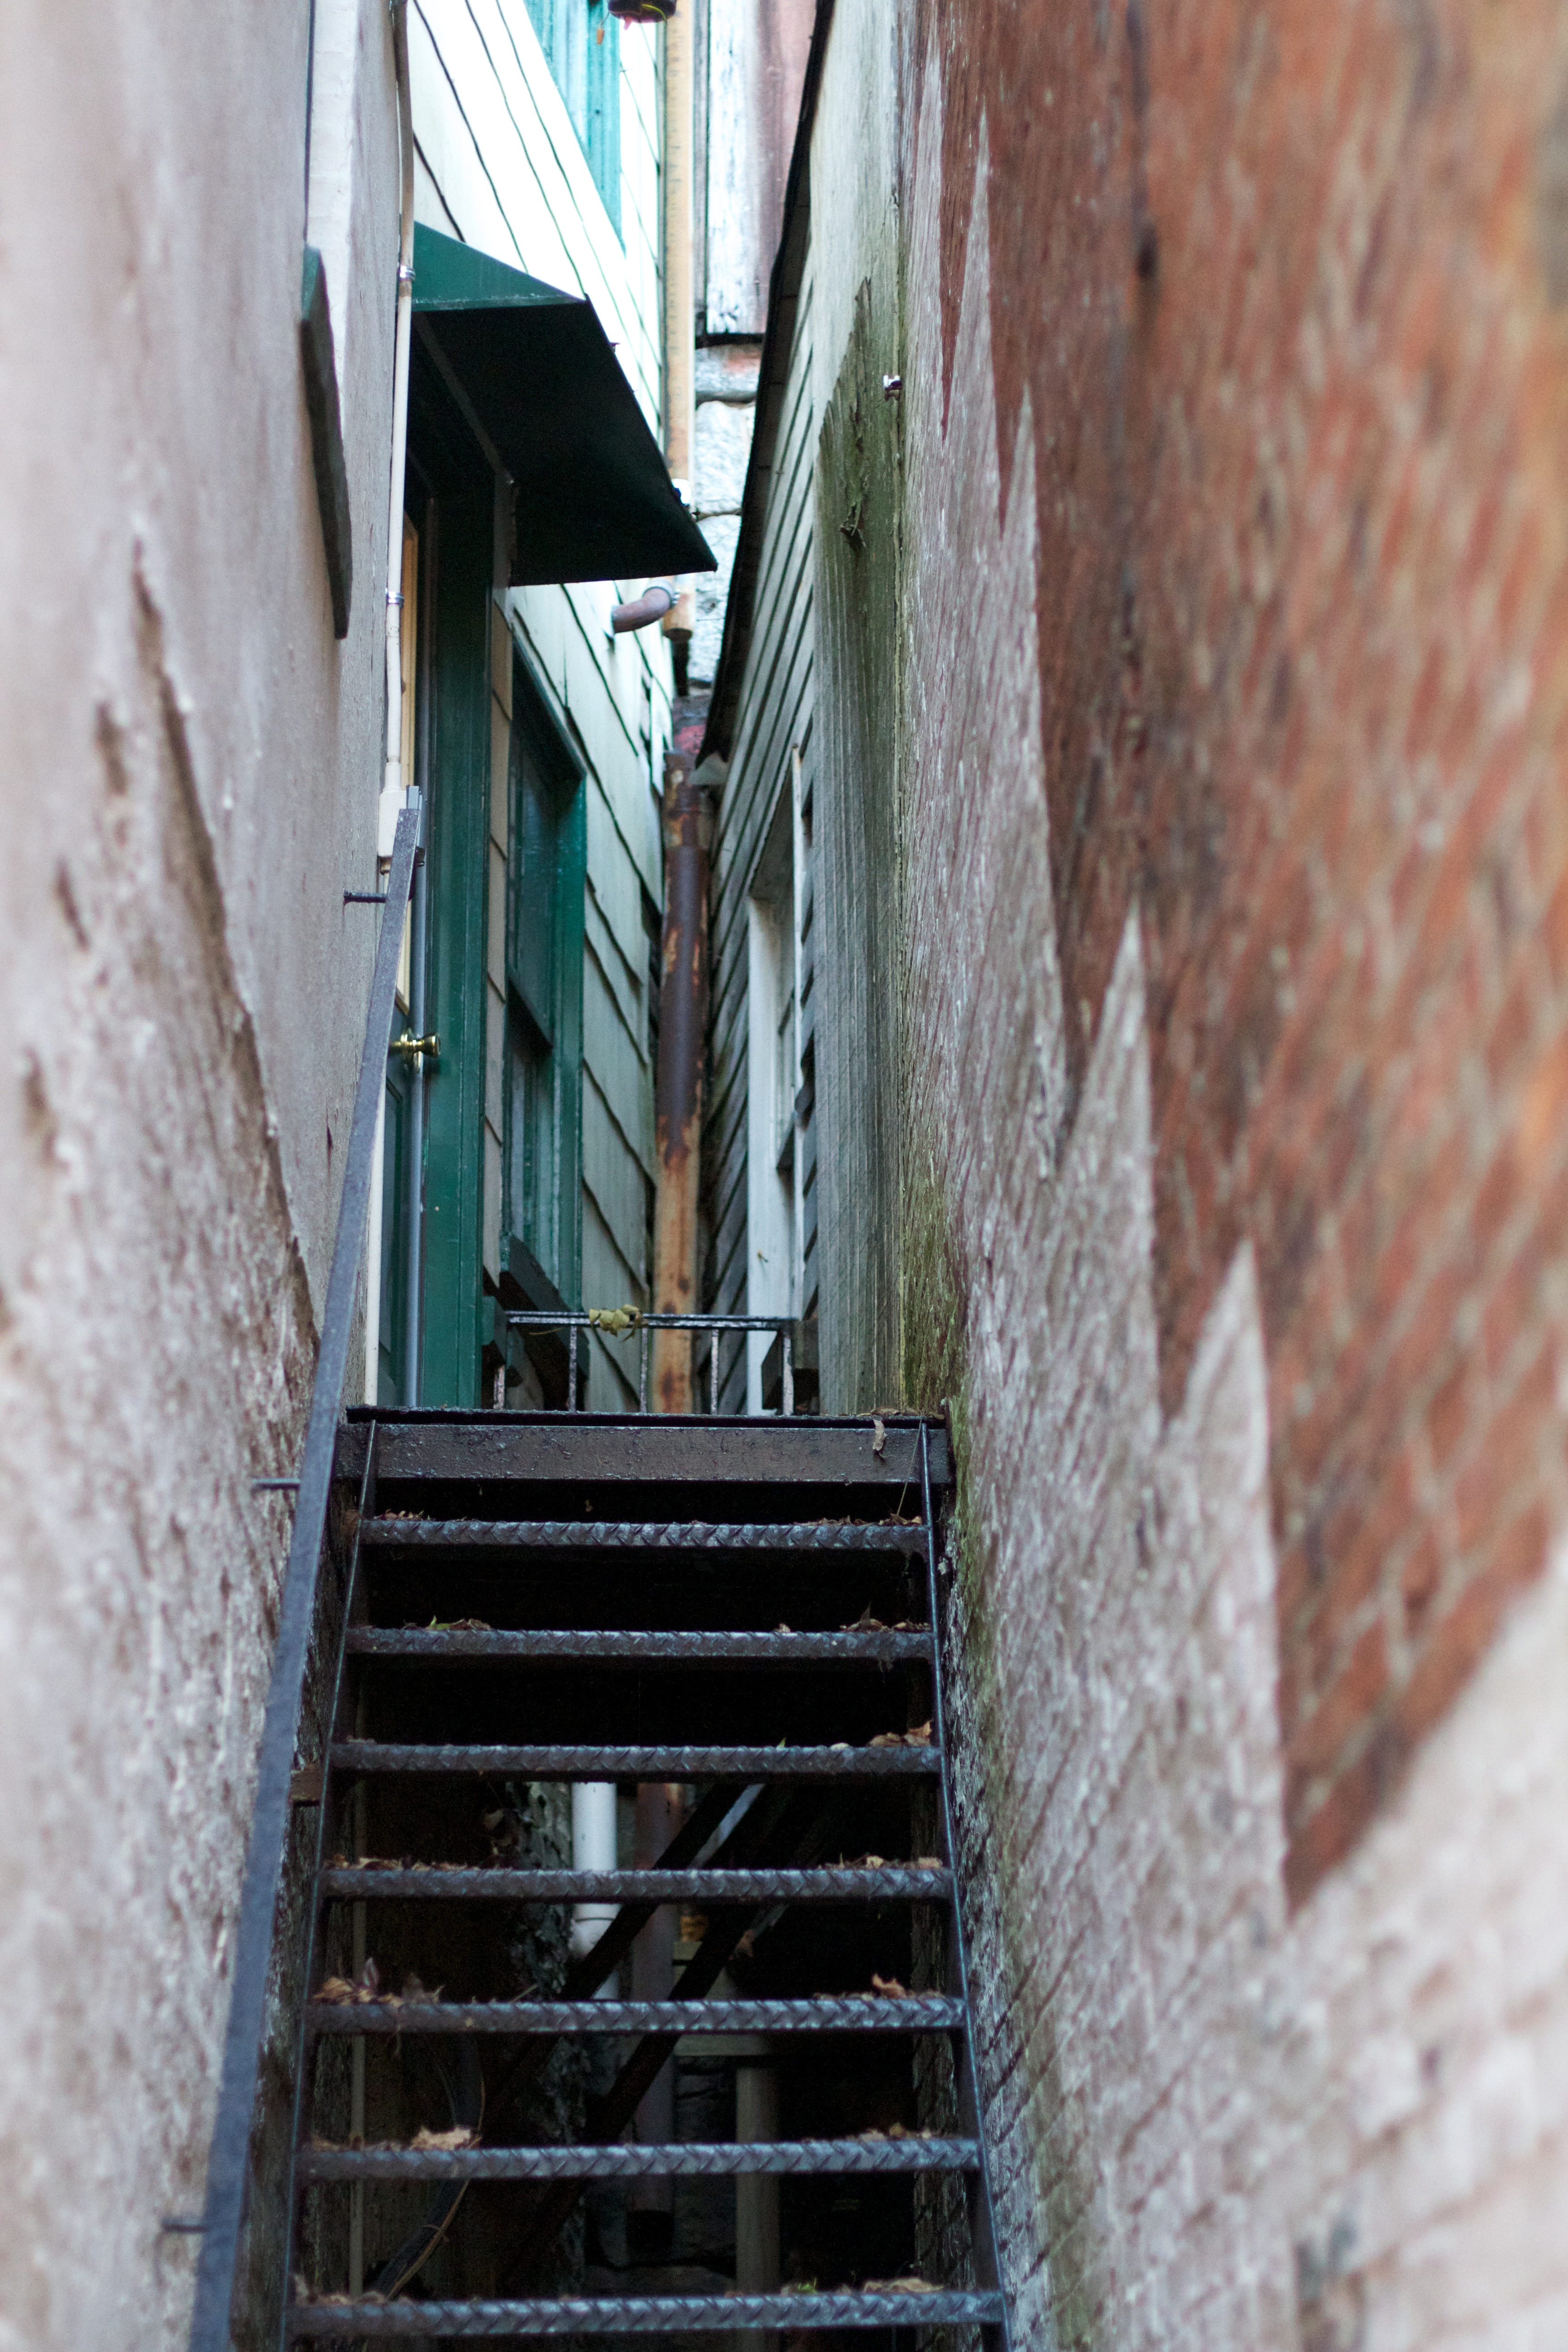
winter, wood, road, street, house, window, alley, wall, color, blue, brick, lane, stairs, infrastructure, urban area